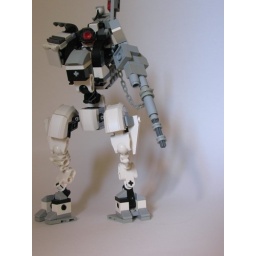
i've been working like a dog in the past two days.....check out the white army photo set, it's kewl